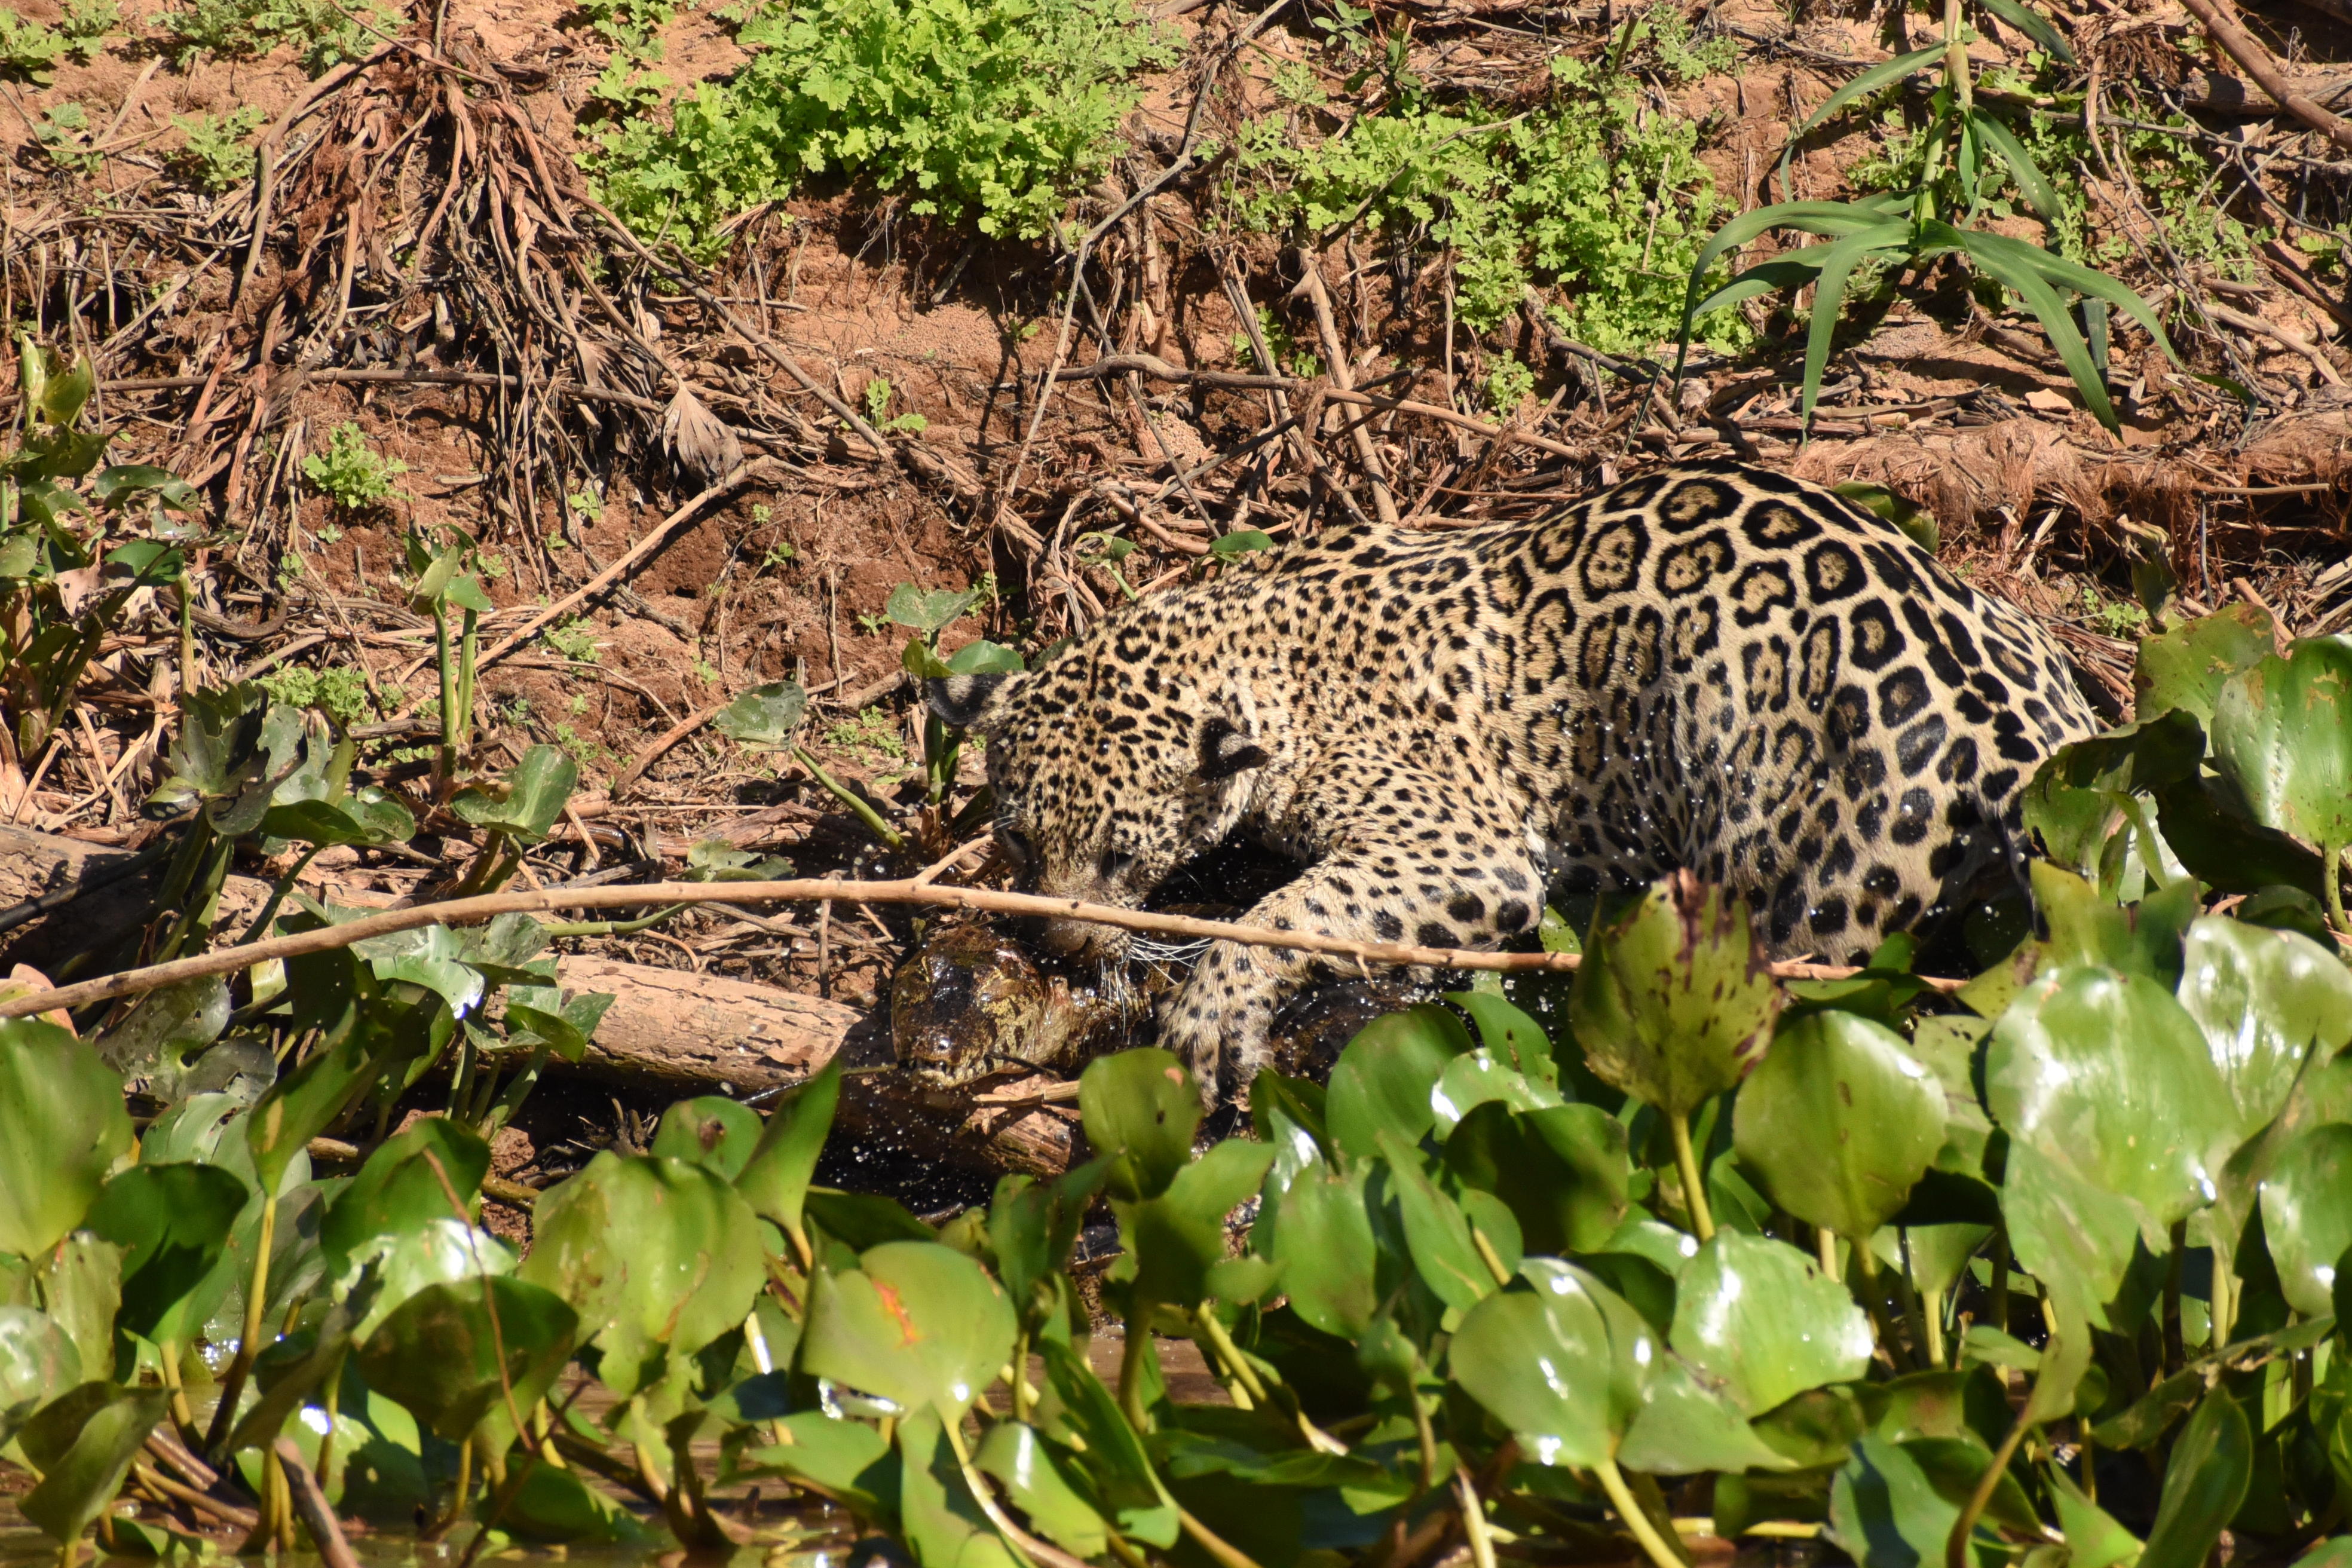
Jaguar: Marcela